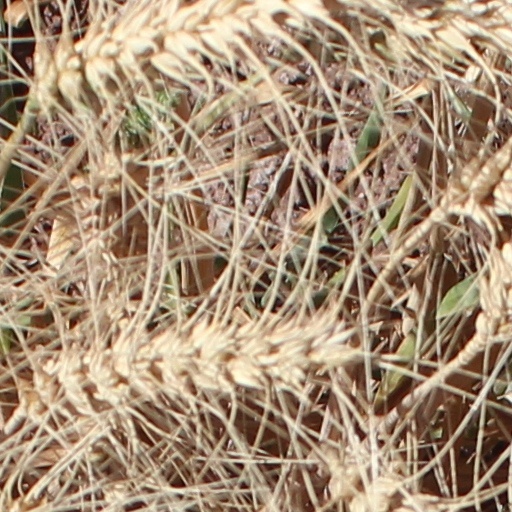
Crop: wheat